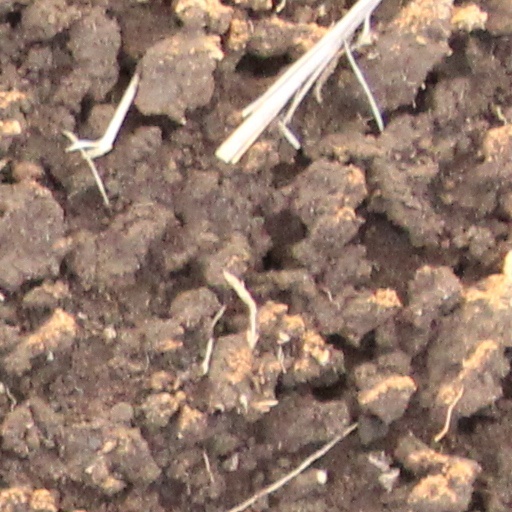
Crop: wheat